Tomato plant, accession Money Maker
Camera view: bottom (45 deg); turntable rotation: 0 degrees
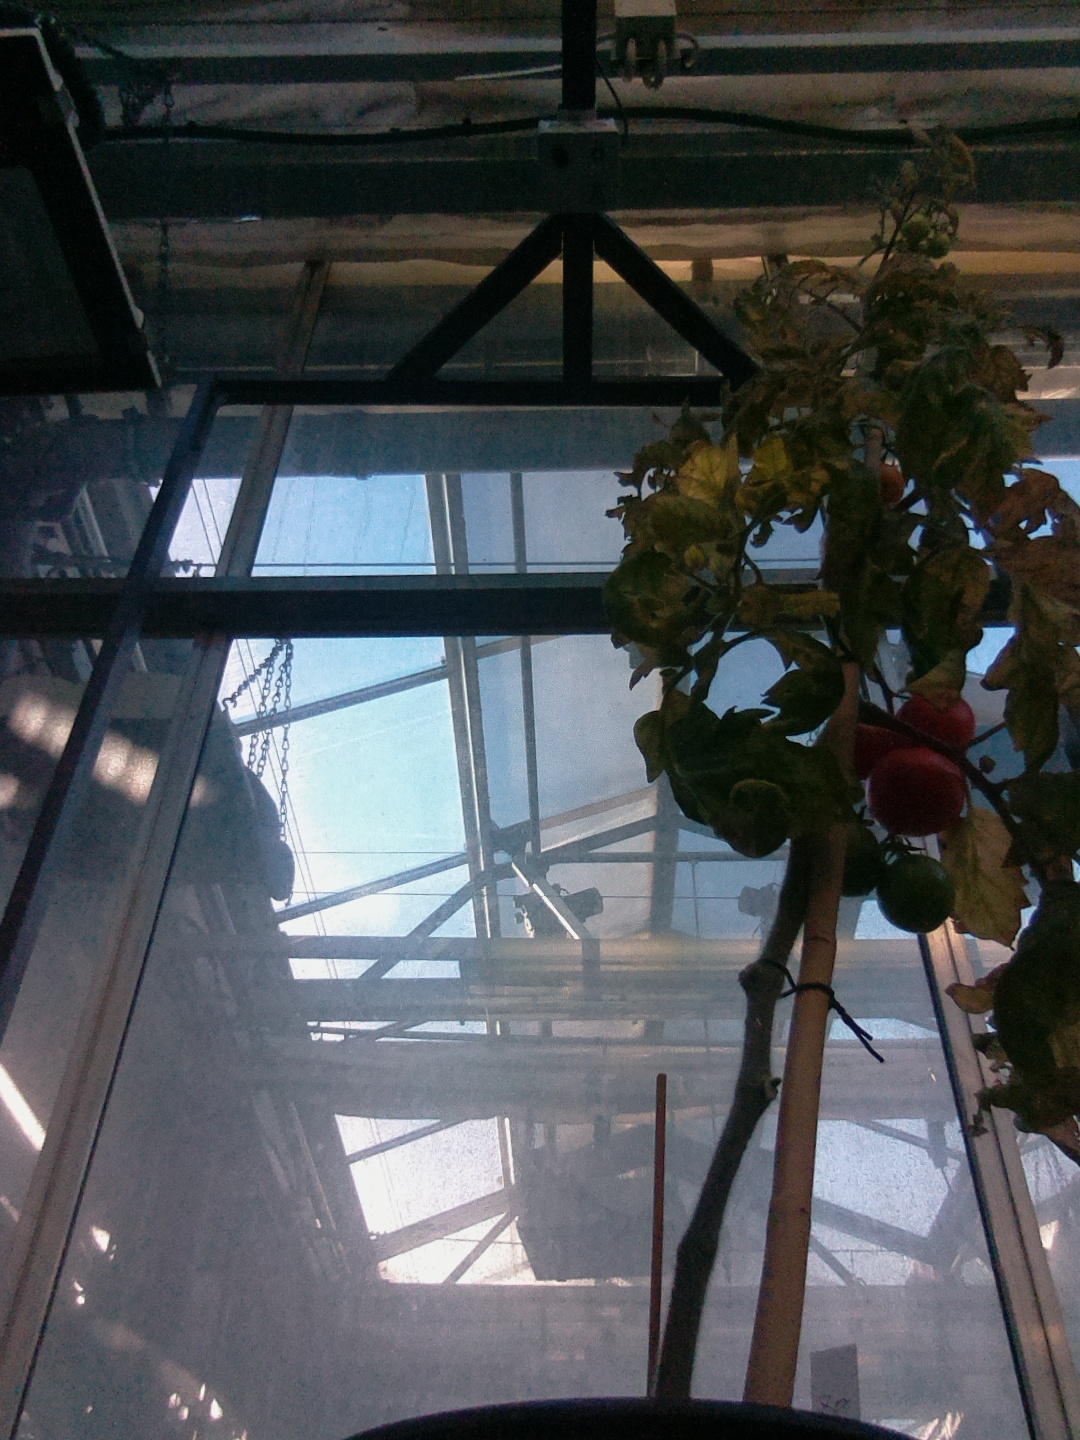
BBCH growth stage 84: 40%-50% of fruits show typical fully ripe color